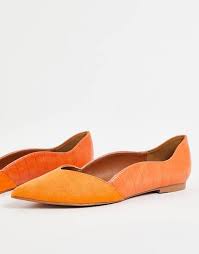
Label: Ballet Flat